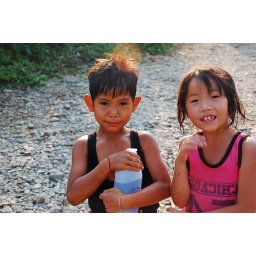
boy and girl in vangvieng